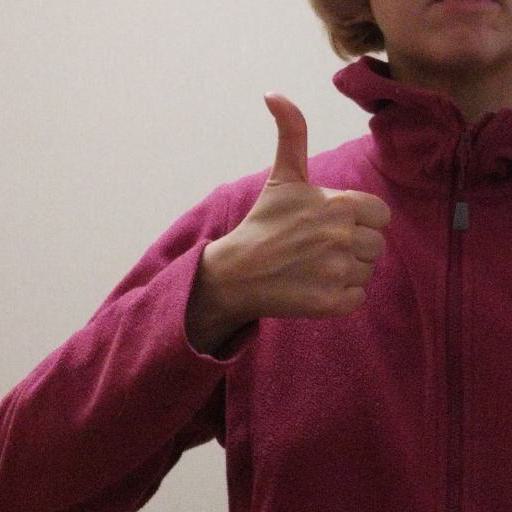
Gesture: like